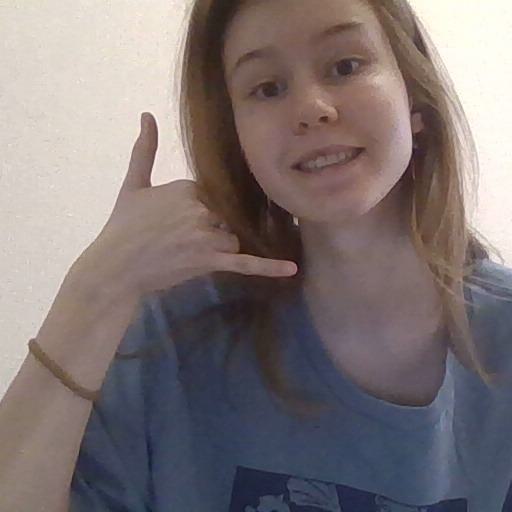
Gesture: call